Western Freeway (Mumbai)

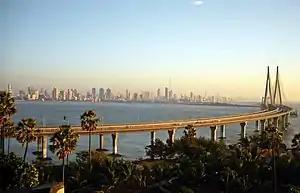
The Bandra-Worli Sea Link

The Bandra-Worli Sea Link was opened to traffic on 30 June 2009. The Sea Link reduces travel time between Bandra and Worli from 45 to 60 minutes to 7 minutes. The link has an average daily traffic of around 37,500 vehicles per day. The toll charged is for one-way and for a return journey.